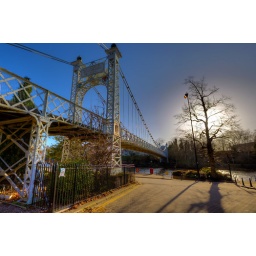
The Queens Park pedestrian suspension bridge over the river Dee bringing people over onto the city side of the river at Chester, UK